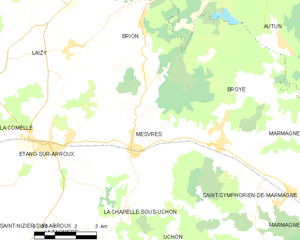
Carte des communes françaises